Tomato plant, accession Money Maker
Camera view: horizontal (90 deg, fisheye); turntable rotation: 270 degrees
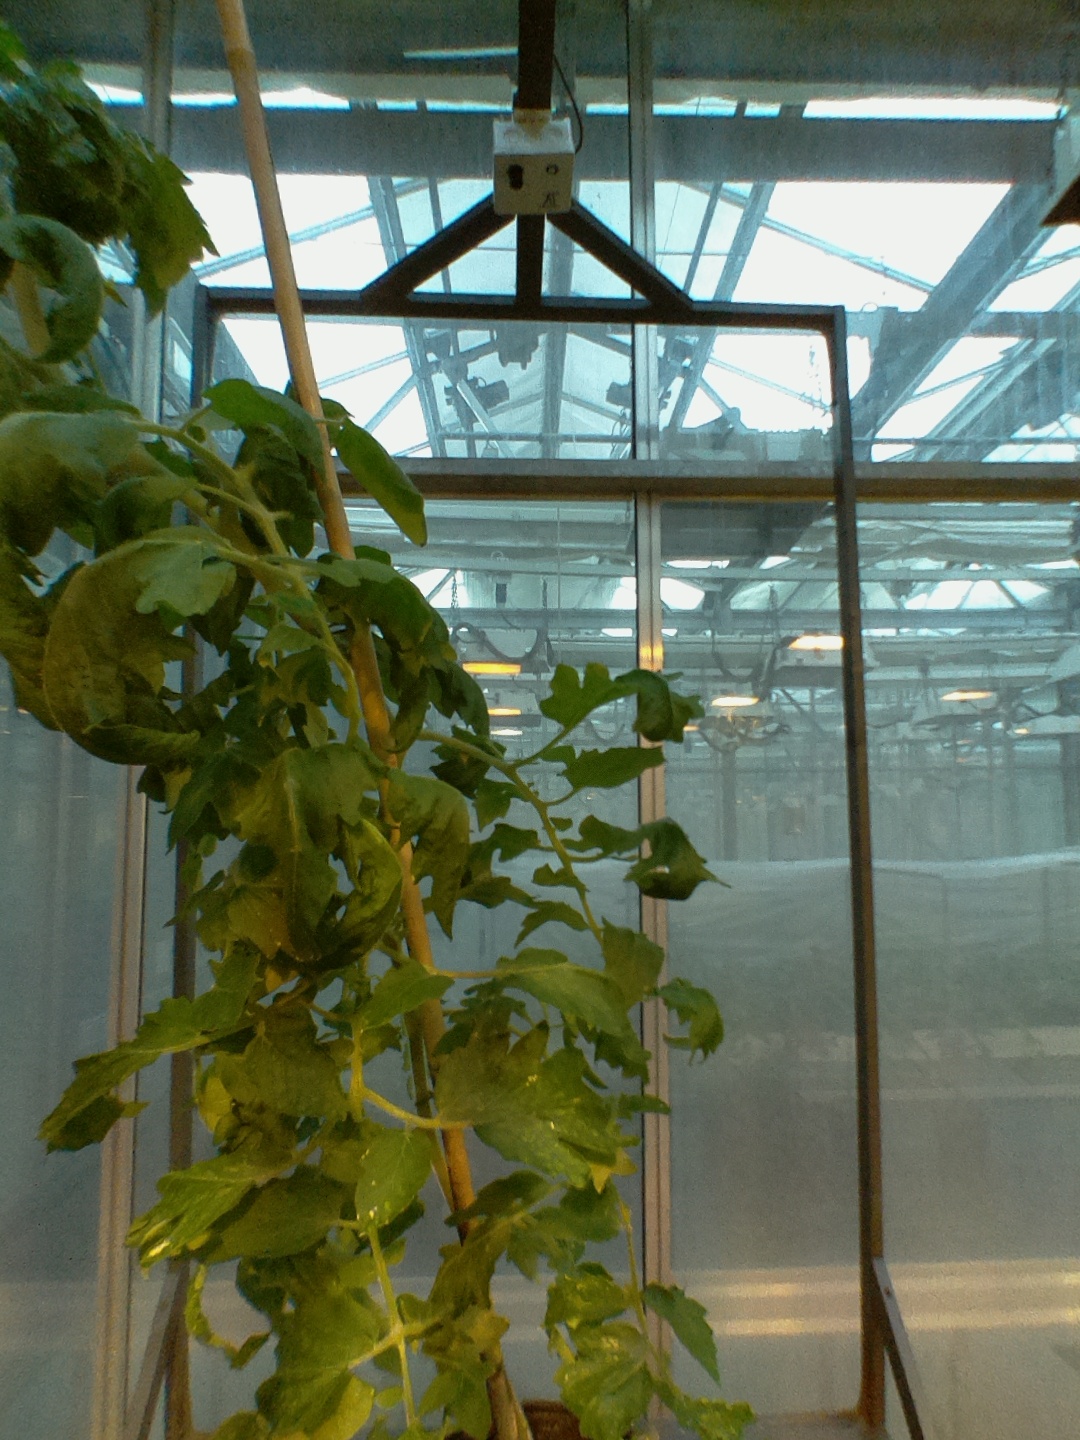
BBCH growth stage 65: Full flowering, 50%-60% of flowers open, first petals falling